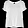
Label: Shirt